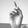
ASL letter: D